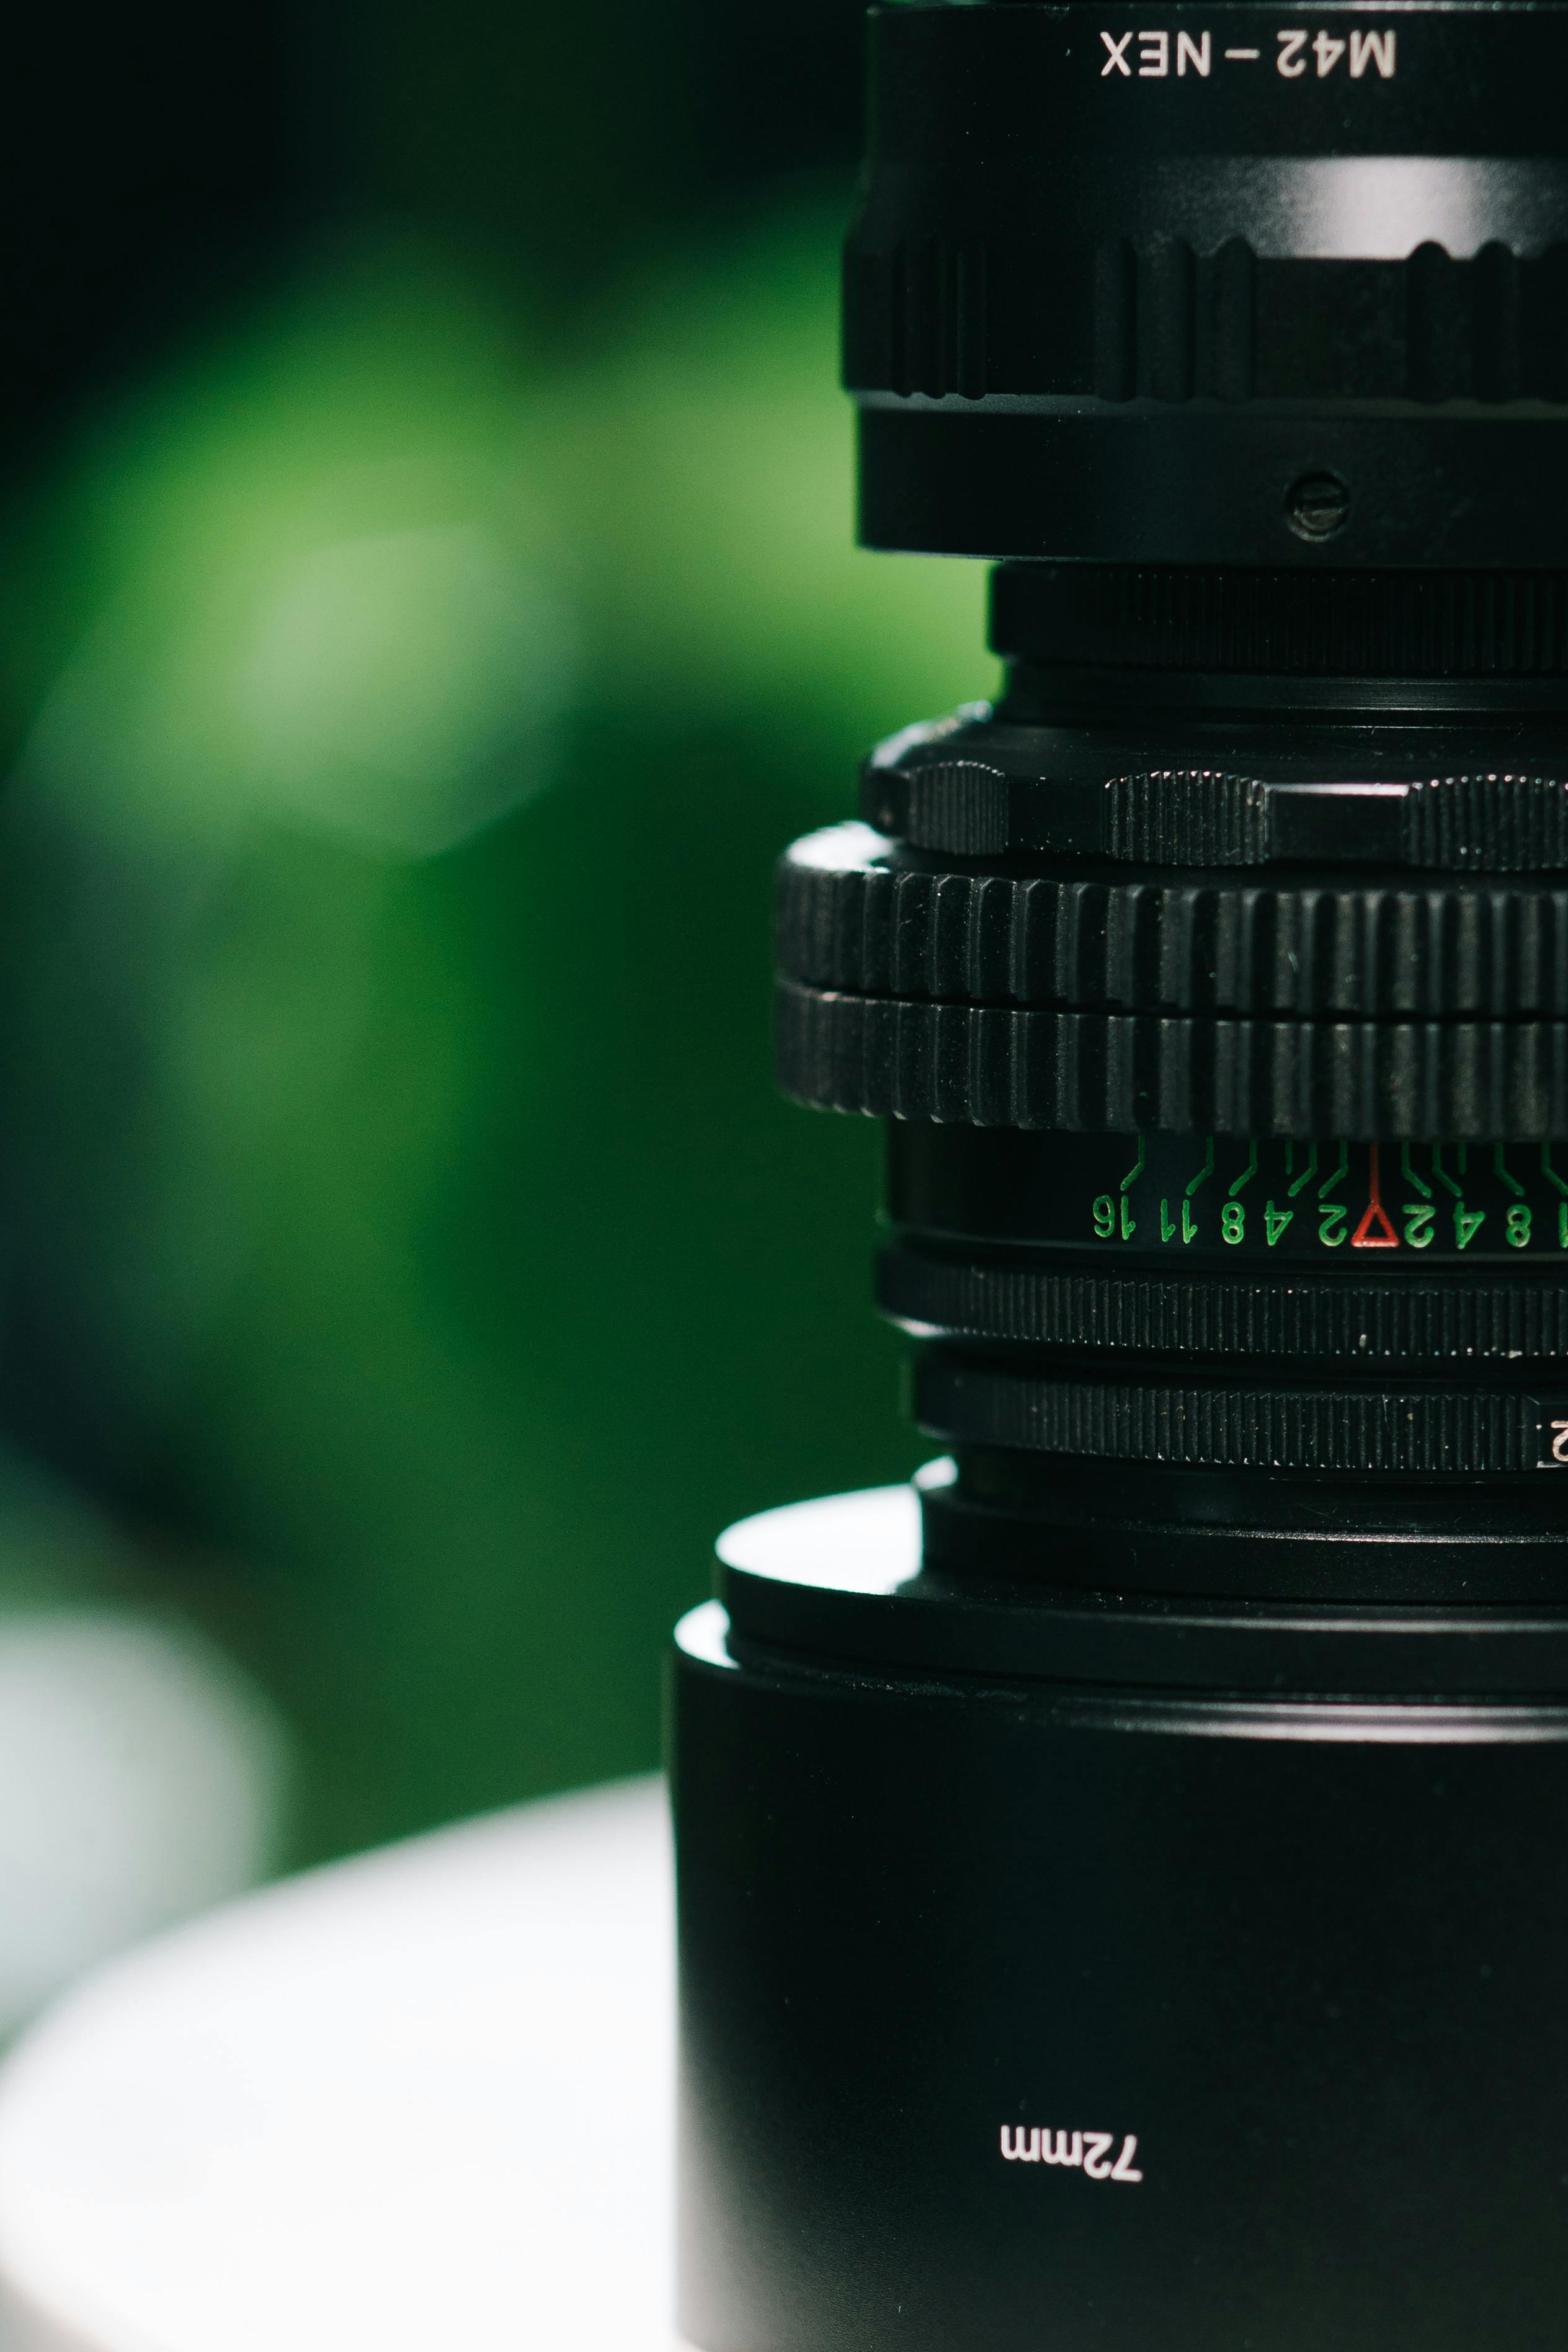
camera, reflex camera, camera lens, mirrorless interchangeable lens camera, digital camera, flash photography, camera accessory, digital slr, lens, Point and shoot camera, film camera, cameras optics, single lens reflex camera, teleconverter, plant, optical instrument, font, lens hood, macro photography, gadget, room, still life photography, electric blue, shadow, plastic, darkness, shutter